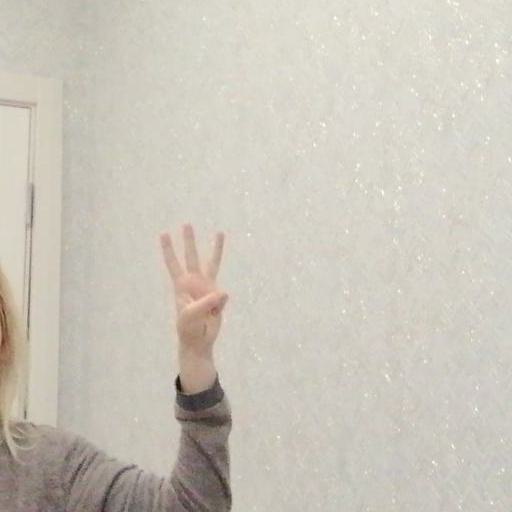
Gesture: three